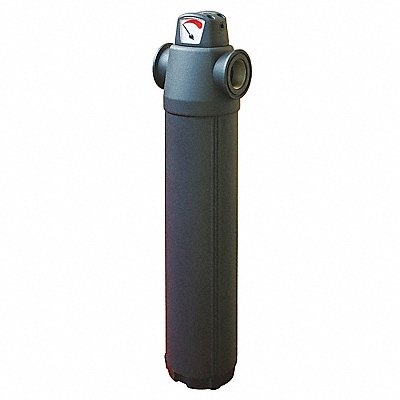
Filter 1/4 NPT 15 cfm 0.01 micron
Oil Removal Filter Filter Type Coalescing Air Inlet Size 1/4 in Air Inlet Type NPT Maximum Flow Rate 15 cfm Maximum Operating Pressure 290 psi Maximum Operating Temperature 176 Degrees F Overall Width 4 in Overall Height 10 7/16 in Drain Included Yes Filter Bowl Material Aluminum Drain Type Automatic Series GX Differential Pressure Indicator Included Yes Air Outlet Size 1/4 in Air Outlet Type NPT Body Material Aluminum Drain Part Compatibility MDV-400 MDVX-400
Brand: SPEEDAIRE
Category: Hardware > Hardware Accessories > Filters & Screens